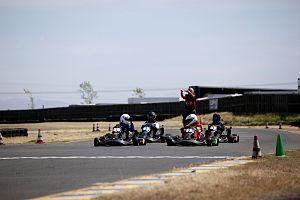
Un kart électrique ou go-kart électrique est un karting fonctionnant grâce à l’énergie électrique. Doté d'un châssis similaire aux modèles thermiques, il est pourvu de batteries qui alimentent un ou des moteurs à courant continu. Il existe des modèles électriques partout dans le monde, particulièrement sur les circuits de location et divers constructeurs fabriquent de l'électrique.